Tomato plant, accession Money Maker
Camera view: vertical (180 deg); turntable rotation: 0 degrees
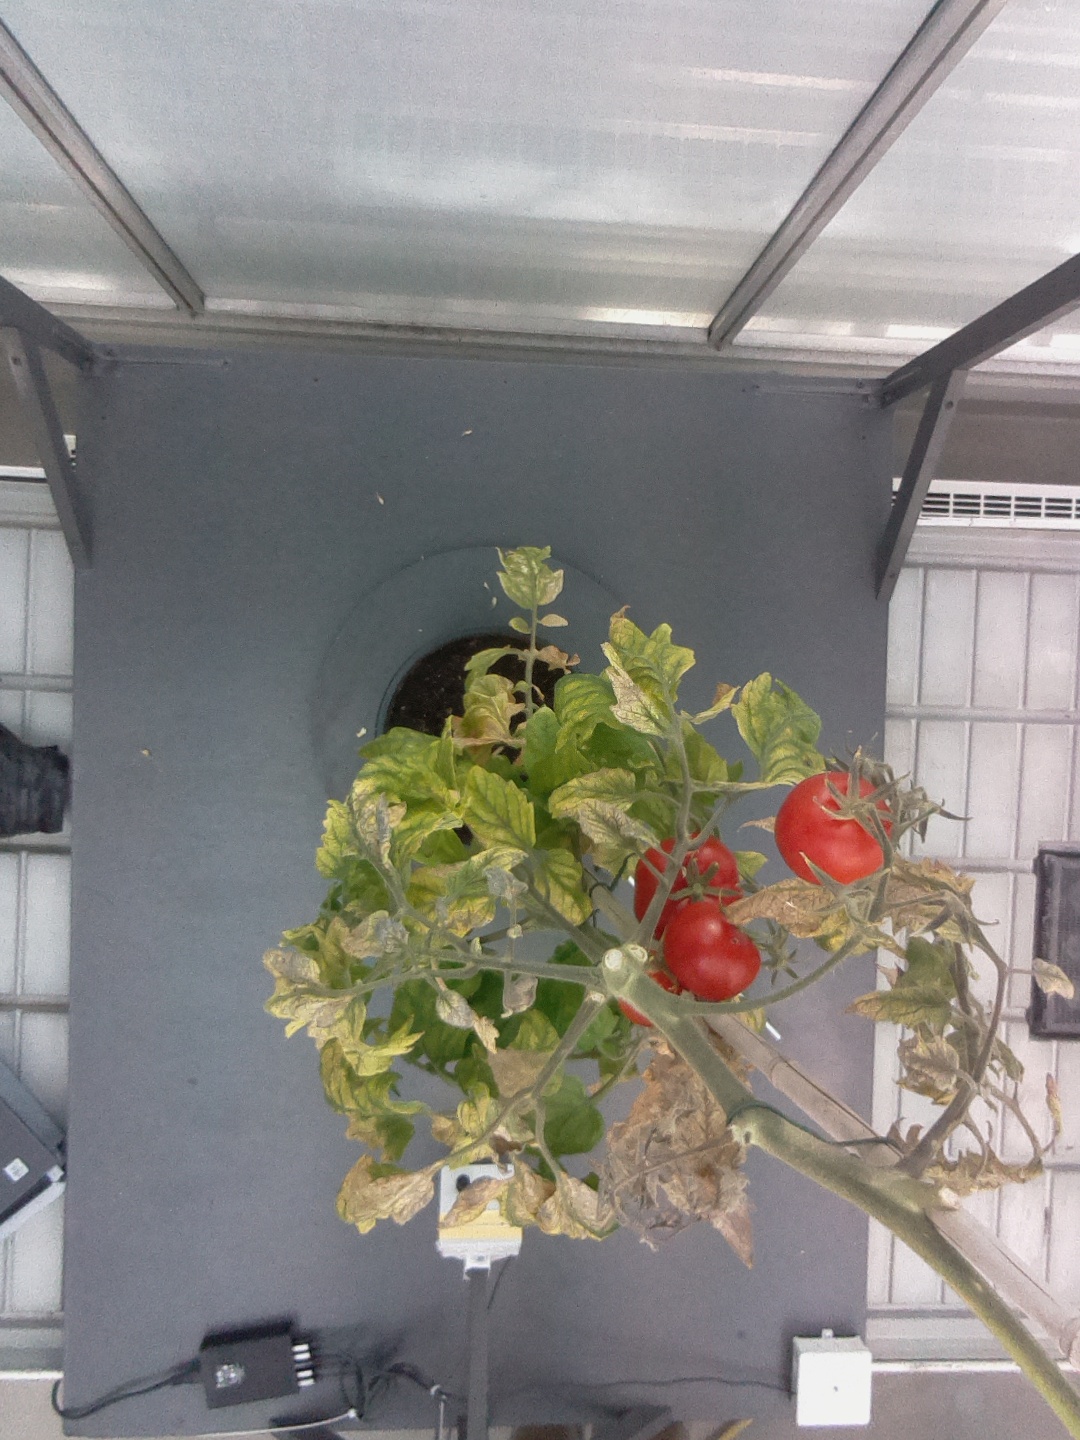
BBCH growth stage 85: 50%-60% of fruits show typical fully ripe color